Gut–brain axis

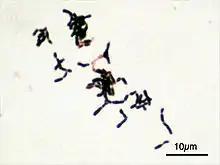

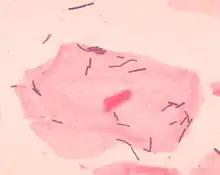

The gut microbiota is the complex community of microorganisms that live in the digestive tracts of humans and other animals. The gut metagenome is the aggregate of all the genomes of gut microbiota. The gut is one niche that human microbiota inhabit.